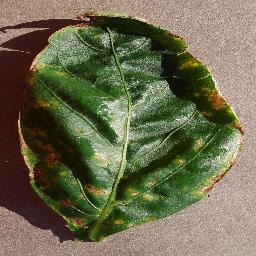
Label: Pepper,_bell___Bacterial_spot